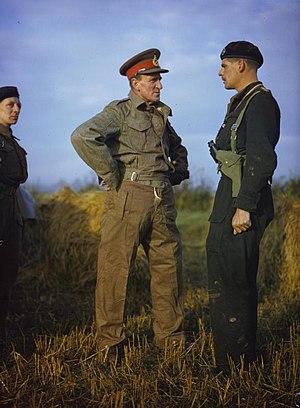
Le kaki ou khaki est un nom de couleur qui désigne une teinte brun jaunâtre, associée à l'uniforme militaire depuis les premières années du XXᵉ siècle. Comme pour la plupart des couleurs, le nom « kaki » ne correspond pas à une nuance précise. Si on ne souhaite pas évoquer l'usage militaire, une teinte identique peut se désigner avec un autre nom, comme caca d'oie ou poil de chameau, selon le cas.